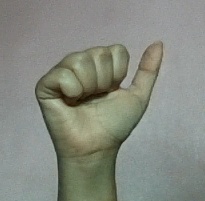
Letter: dhad